1922 Vanderbilt Commodores football team

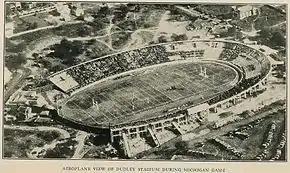
Aerial view of Dudley Field during the game.

The Wolverines were a national power and the favorite to win the game. Michigan had beaten Vanderbilt at all prior meetings, and had the much healthier lineup. During the pre-game dressing room talk, coach McGugin is reported to have said: "You are going against Yankees, some of whose grandfathers killed your grandfathers in the Civil War." Also reported, probably more accurately, as: "Out there lie the bones of your grandfathers ... and down on that field are the grandsons of the Yankee soldiers who put them there", referring to a nearby military cemetery. Ironically, Yost's father was a Confederate veteran, and McGugin's father was an officer in the Union Army.